Wakōshi Station

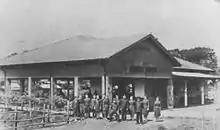
Niikura Station circa 1942

The station opened on February 1, 1934, as on the Tōjō Railway Line. Though originally written in "hiragana", the station name was written in "kanji" (新倉駅) from July 21, 1934 onwards. On October 1, 1951, the station was renamed . On December 20, 1970, it was renamed Wakōshi Station.